Hurricane Lisa (2022)

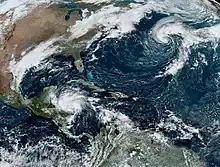
Hurricane Lisa approaching Belize and Tropical Storm Martin over the northern Atlantic on November 1, 2022. This marked only the third recorded instance of two simultaneously active Atlantic hurricanes in the month of November.

Lisa initially intensified slowly due to continued westerly wind shear, as well as dry-air intrusions into its newly-formed circulation. The storm turned west-northwestward under the influence of a ridge to its north. However, reduced shear and dry-air intrusions allowed the small cyclone to begin to steadily intensify on November 1, acquiring a more symmetric appearance and expanding outflow. Entering the Gulf of Honduras in the northwestern Caribbean, Lisa strengthened to a hurricane by 12:00 UTC November 2. Lisa developed an eye that afternoon as it neared the coast of Belize, and the hurricane made landfall about southwest of Belize City around 21:30 UTC that day. Lisa concurrently reached its peak intensity, with maximum sustained winds of and a minimum barometric pressure of , a strong Category 1 hurricane.